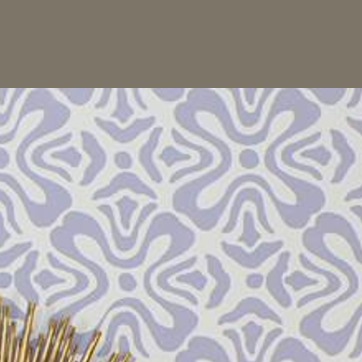
Material: wallpaper